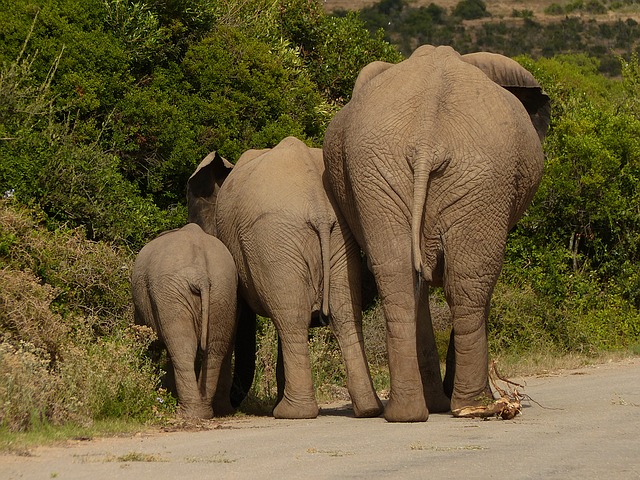
Label: elefante